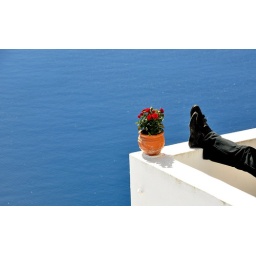
what else can u do when the sun is hot, the water is blue and the world around you is so relaxed...!